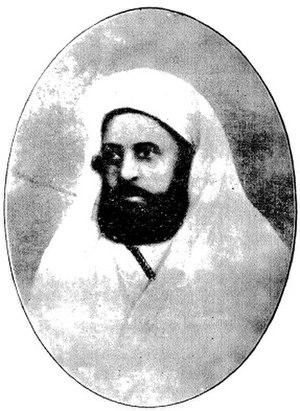
Le Maroc, ou depuis 1957, en forme longue le royaume du Maroc, autrefois l'Empire chérifien, est un État unitaire régionalisé situé en Afrique du Nord. Son régime politique est une monarchie constitutionnelle. Sa capitale est Rabat et sa plus grande ville Casablanca.
Habité dès la préhistoire par des populations berbères, le Maroc et son territoire ont connu des peuplements phéniciens, carthaginois, romains, vandales, byzantins et arabes. C'est en 788, lors de son exil qu'Idris Iᵉʳ, fuyant les persécutions du califat des Abbassides, a donné naissance à un État dans le Maghreb al-Aqsa. Depuis, le Maroc a toujours gardé, si ce n'est une indépendance absolue, du moins une très forte autonomie.
Moulay Hassan, dit ultérieurement Hassan Iᵉʳ, né en 1836 à Fès et mort le 7 juin 1894 à Tadla, est un sultan alaouite du Maroc, qui a régné du 16 septembre 1873 à sa mort le 7 juin 1894.